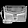
Label: Bag